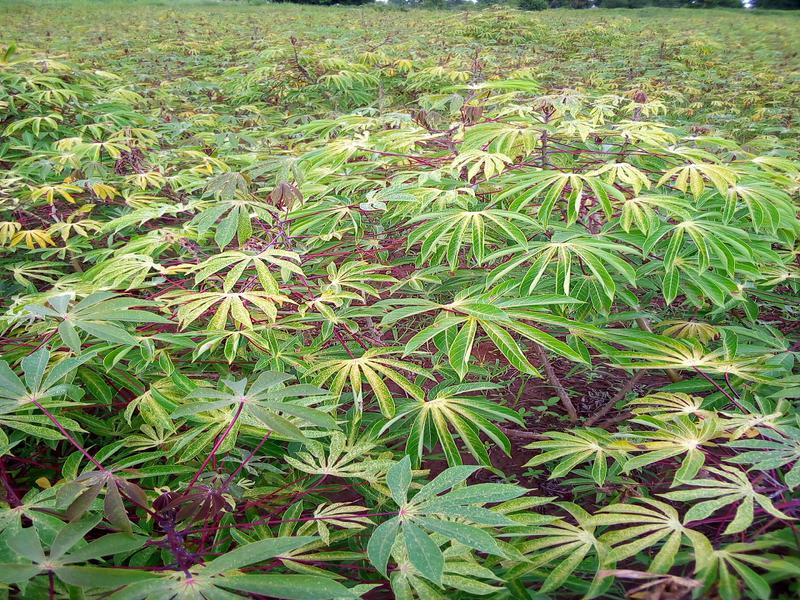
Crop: cassava
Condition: healthy